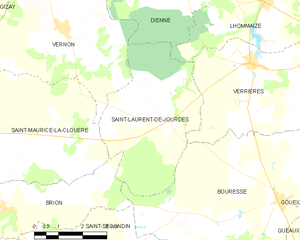
Carte des communes françaises Saint-Laurent-de-Jourdes